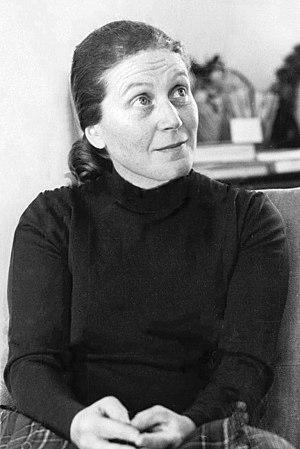
Svetlana Iossifovna Allilouïeva, née le 28 février 1926 à Moscou et morte le 22 novembre 2011 à Richland Center, est le plus jeune enfant et la seule fille de Joseph Staline, née de son second mariage avec Nadejda Allilouïeva-Staline. En 1967, elle fuit l'URSS et demande l'asile politique aux États-Unis dont elle obtient la nationalité.